Lake Travis

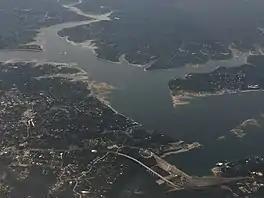
Aerial view of Lake Travis in 2018

Lake Travis is a reservoir on the Colorado River in central Texas in the United States. It is named in honor of William B. Travis.